Kupari, Croatia

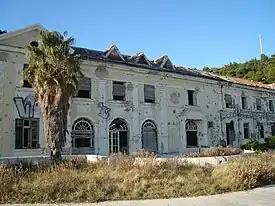
The Grand Hotel in Kupari

Kupari is a village in Croatia southeast of Dubrovnik and is part of the Župa dubrovačka area. It is connected to the D8 highway.